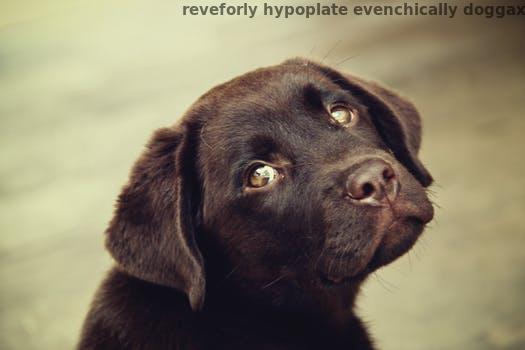
Label: Watermark